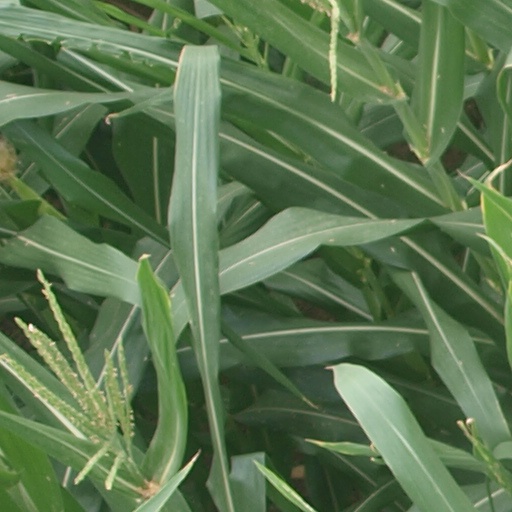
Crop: maize; corn